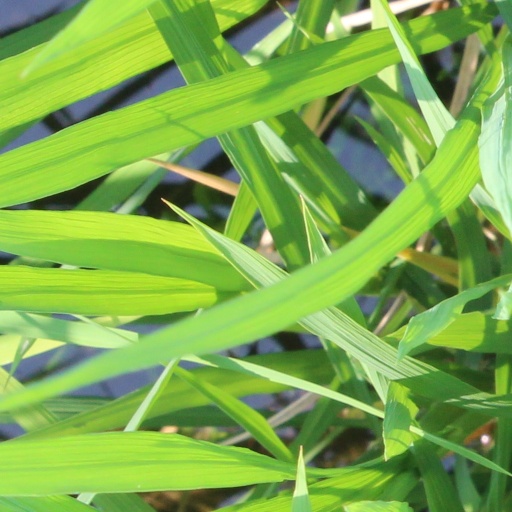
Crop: rice